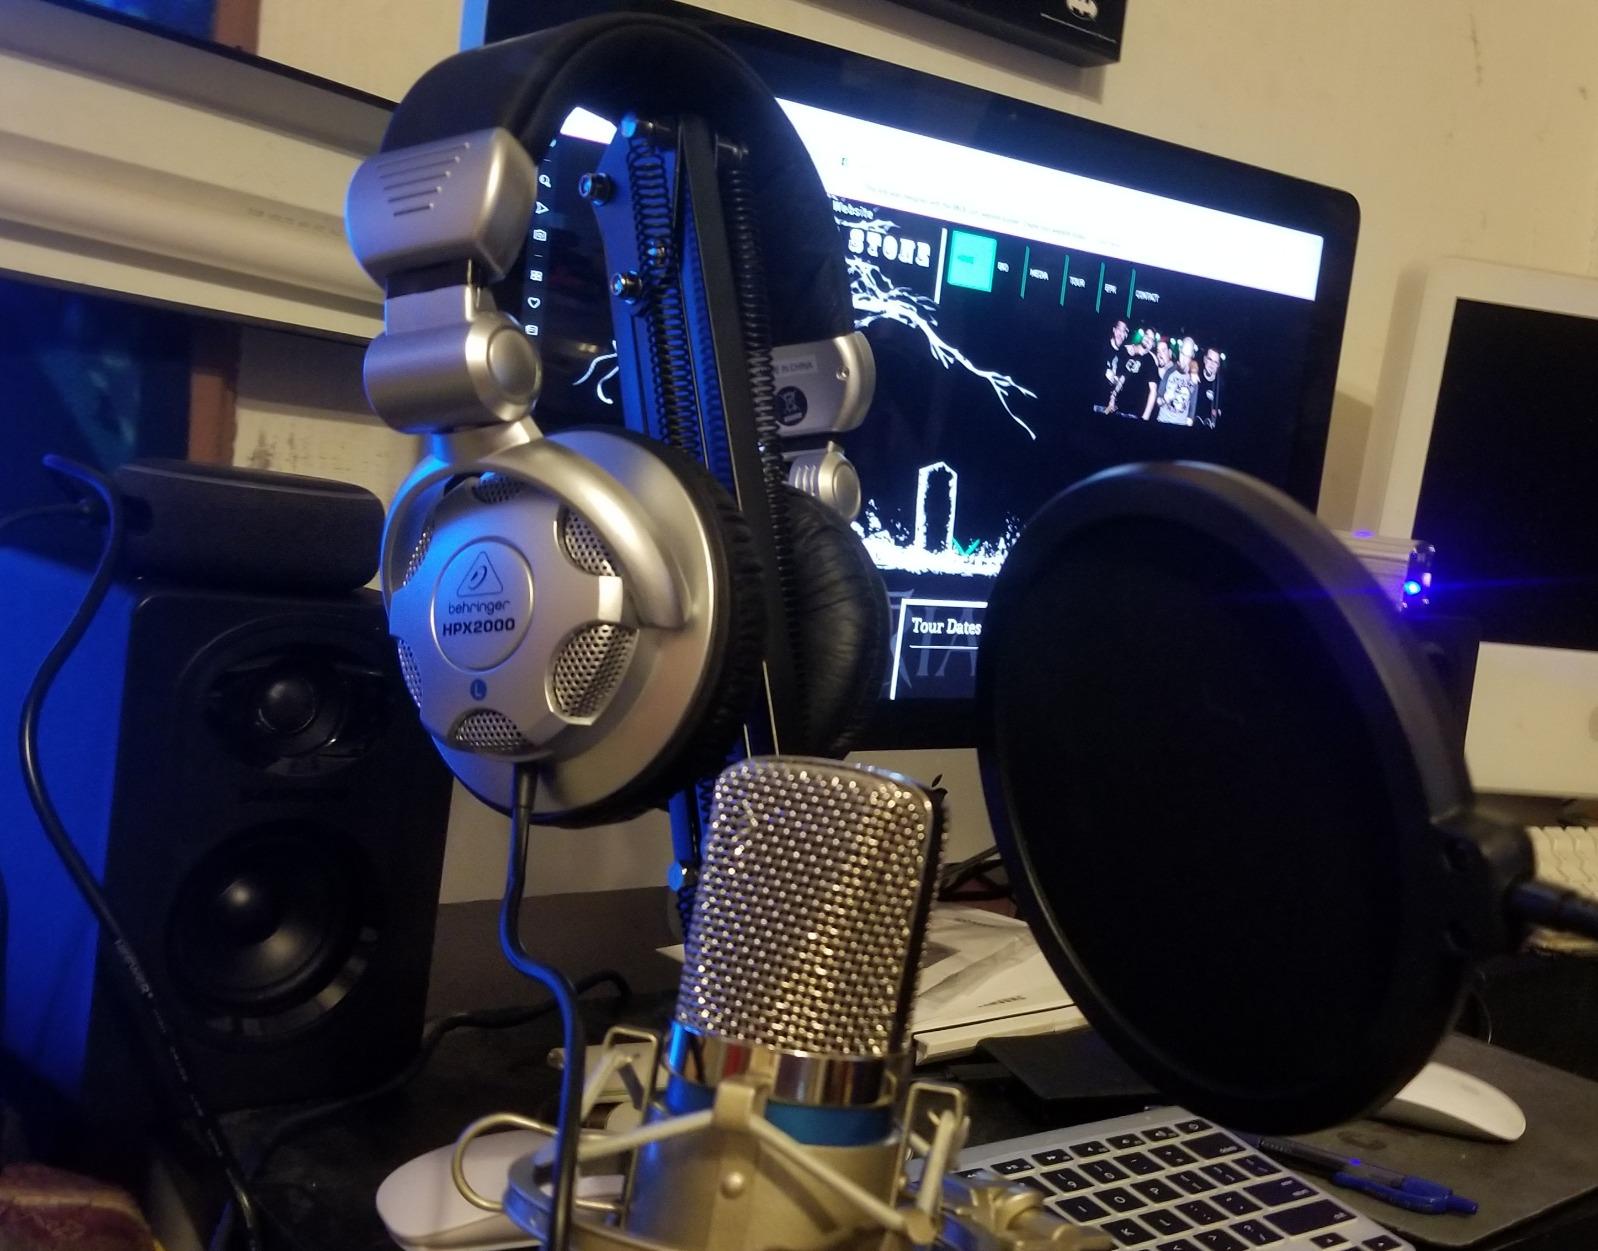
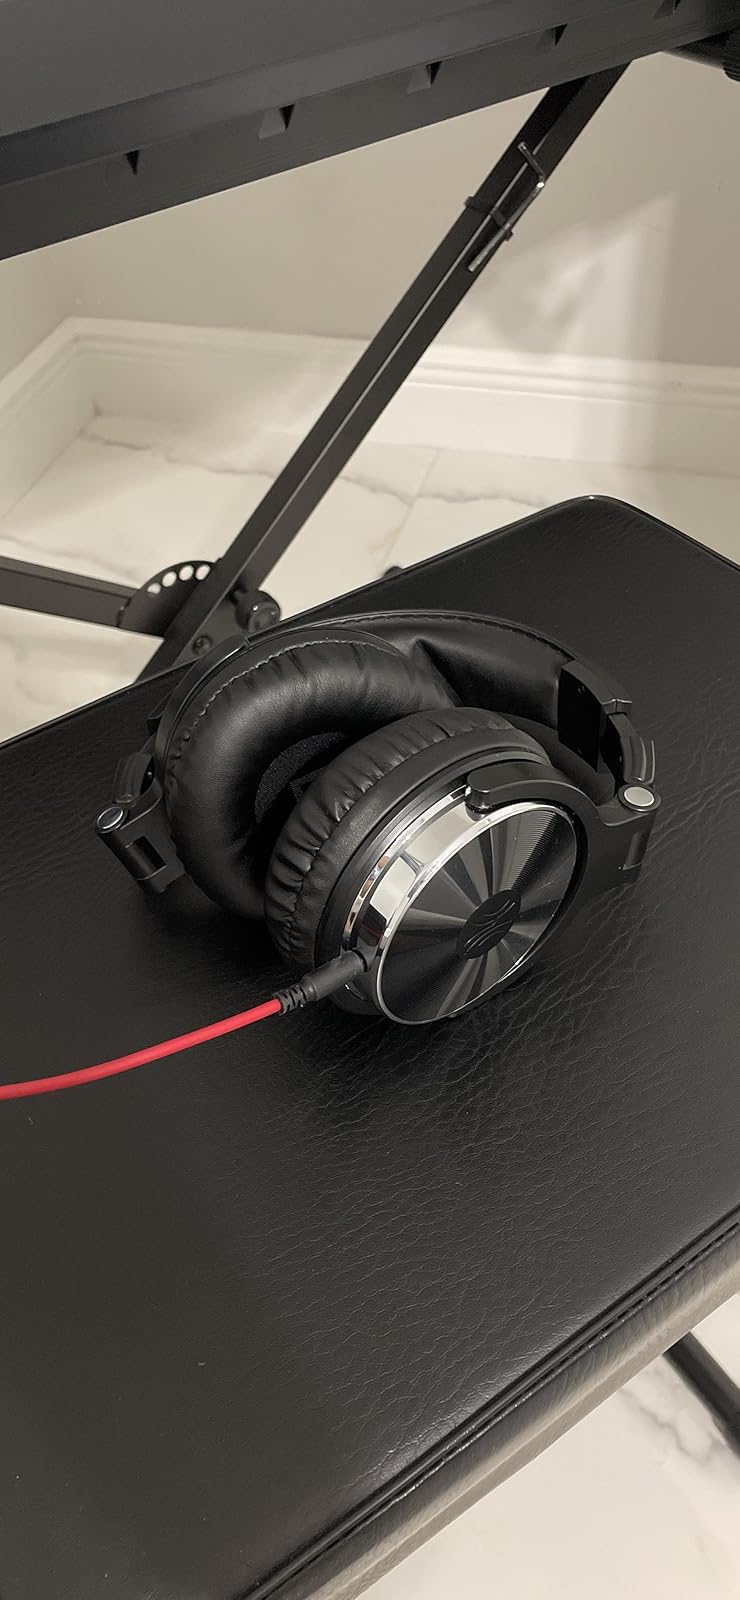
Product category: headphones
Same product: no